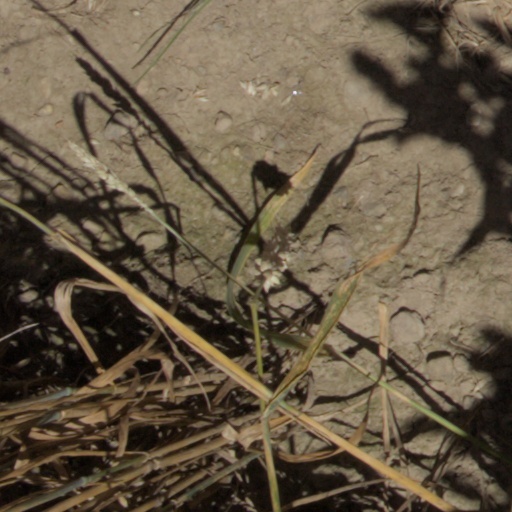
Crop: wheat